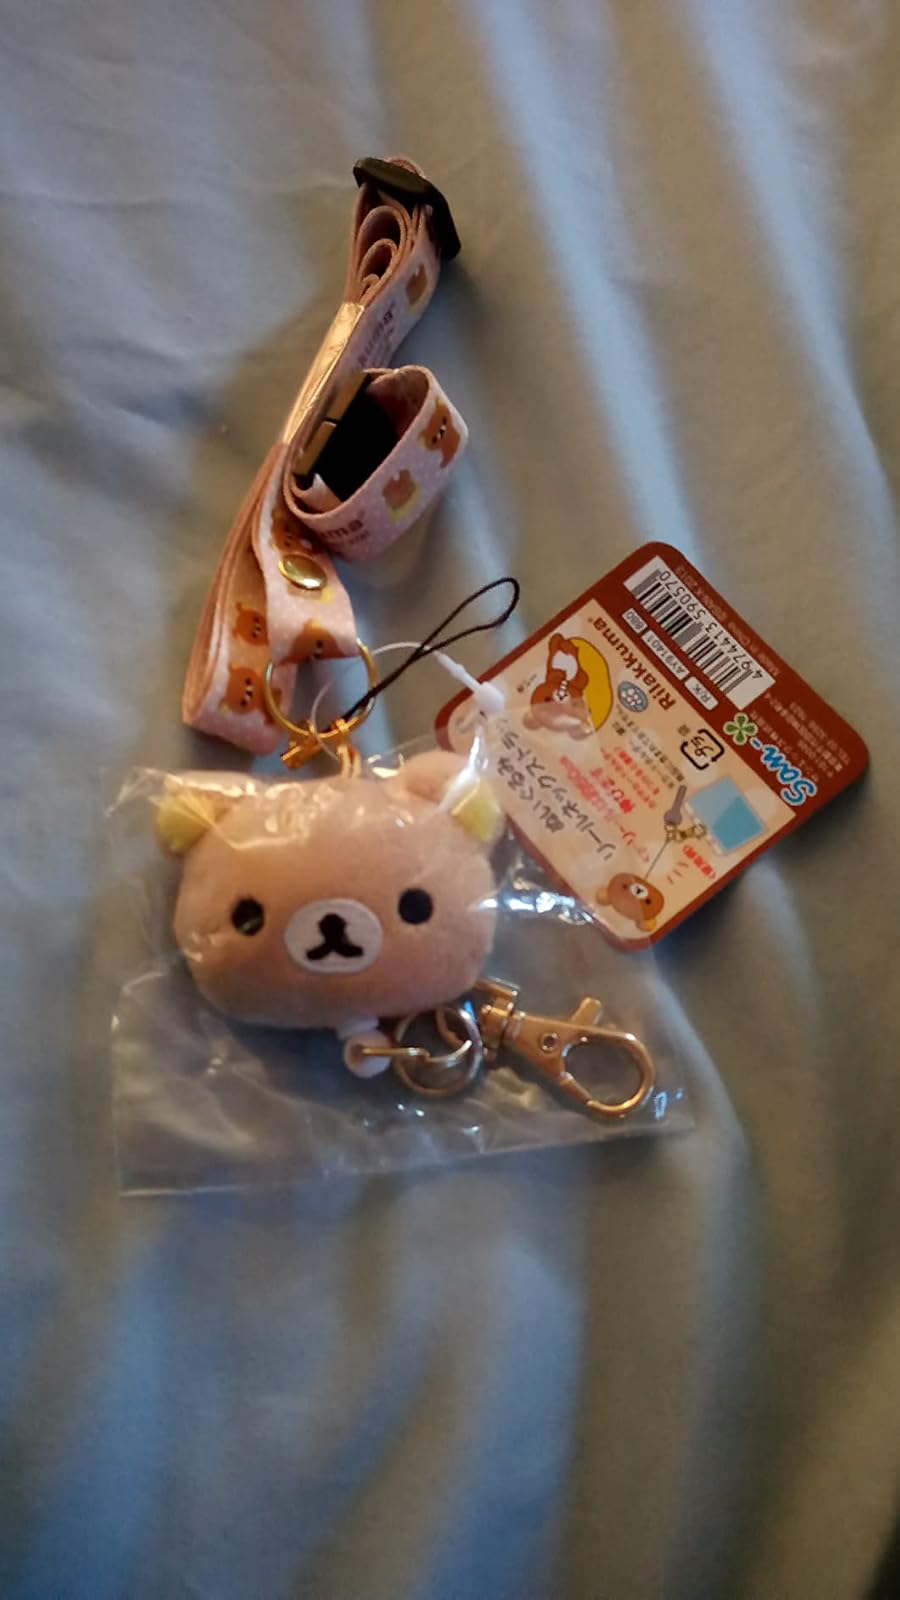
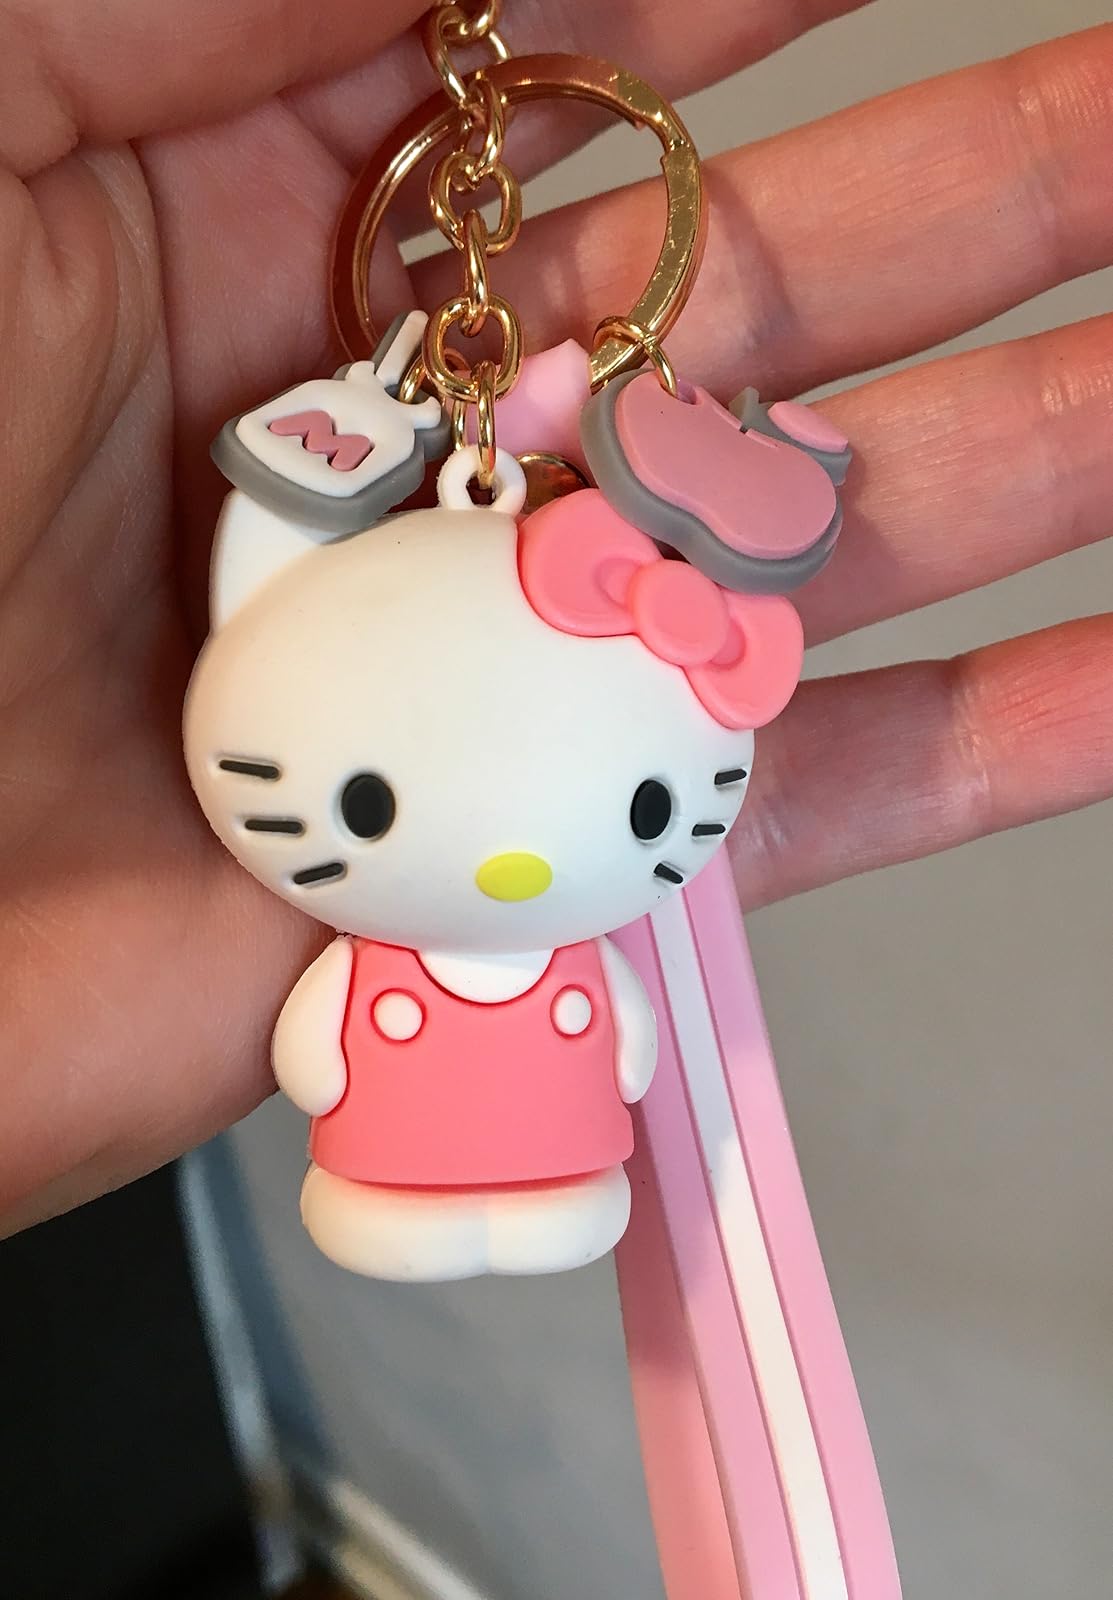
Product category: accessories_keychain
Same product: no